Cornelia Armsby

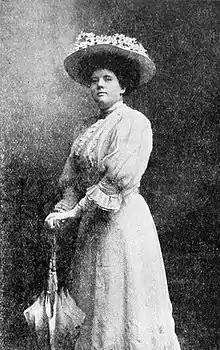
Cornelia Wicker Armsby, from a 1907 publication

Cornelia Wicker Armsby (1884 – April 23, 1969) was an American golfer and socialite, who lived much of her adult life in Europe.